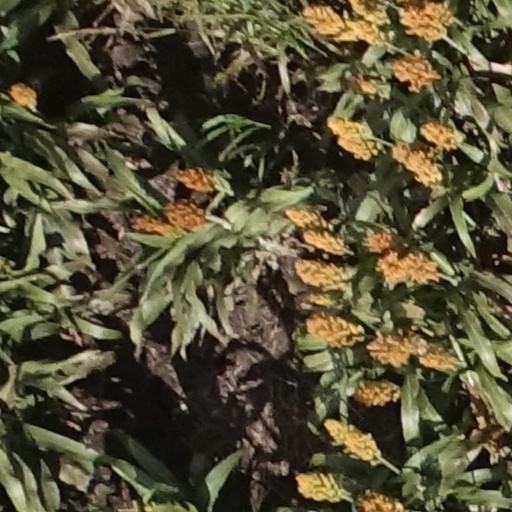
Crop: sorghum